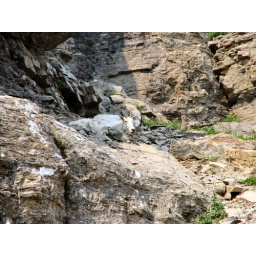
A mountain goat perched above the road lazily watches the tourist activity below.